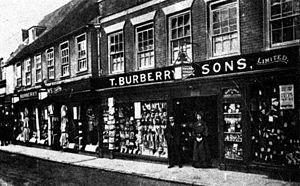
Burberry's est à l'origine un tailleur britannique, spécialiste de la confection de manteaux et d'imperméables masculins qui manufacture des vêtements de luxe pour une clientèle riche et exigeante. Avec ses modèles immuables, il s'est imposé comme le représentant de l'élégance masculine sobre, raffinée et de très bonne qualité des classes aisées britanniques : la reine Élisabeth II et le Prince Charles lui ont tous deux accordé la Reconnaissance Royale en 1955 et en 1989.